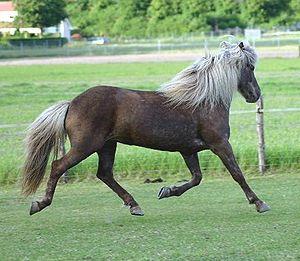
Le bai-brun est une couleur de robe du cheval, caractérisée par un pelage en grande partie noir, notamment la crinière, la queue et les jambes. La principale différence visible entre robe noire et bai-brun est la présence de zones rousses ou fauves autour des naseaux, des flancs, des grassets, des coudes, du ventre, des ars, et à l’intérieur des cuisses. Robe de base, le bai-brun peut s'accompagner de marques blanches, et être modifié par l'action de différents gènes comme le Rouan, le Dun ou le Crème.
La robe désigne la ou les couleurs d'un cheval, dans le domaine de l'hippologie. Les dénominations des robes ainsi que leurs définitions sont liées à leur apparence visuelle, définie par la couleur des poils et des crins qui la composent.